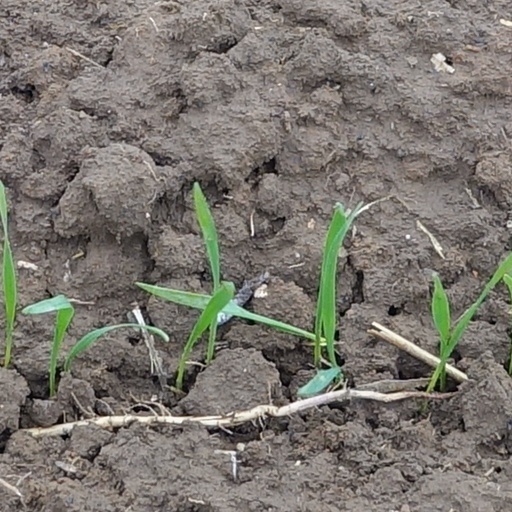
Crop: wheat